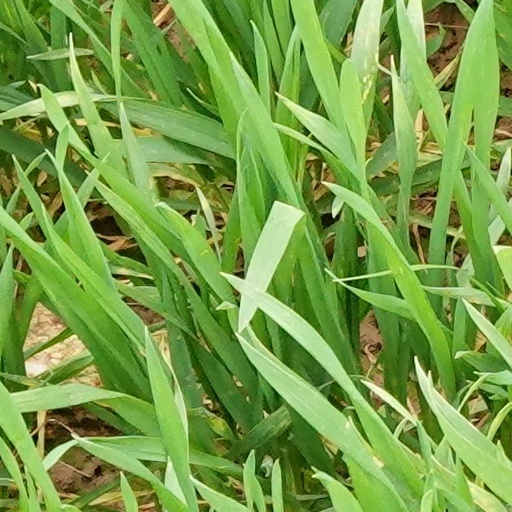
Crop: wheat